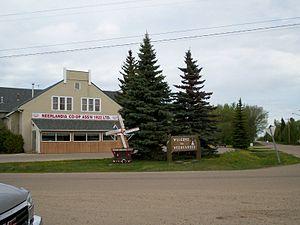
Neerlandia est un hameau du Comté de Barrhead Nᵒ 11, situé dans la province canadienne d'Alberta.